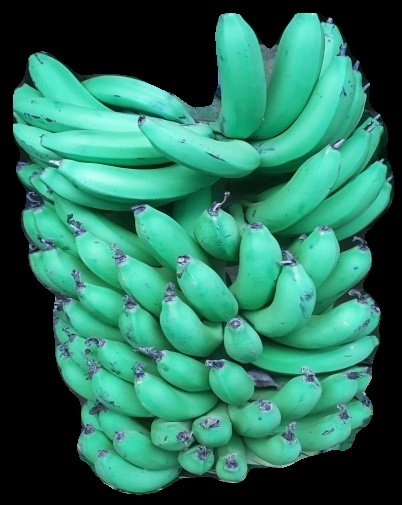
Variety: pachbale
Grade: grade1